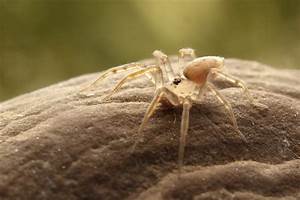
Label: ragno